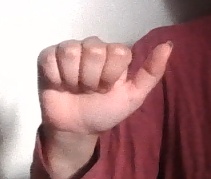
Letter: dhad